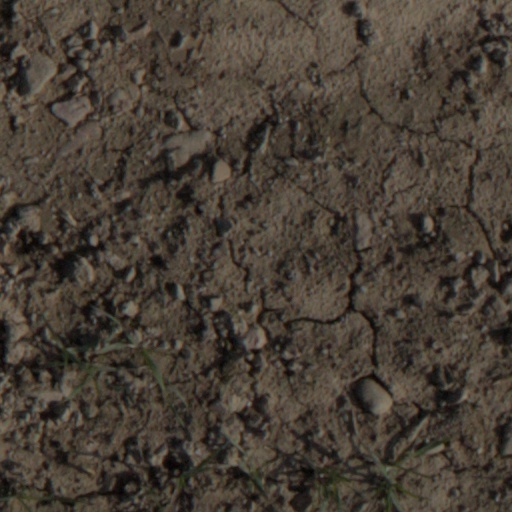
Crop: wheat